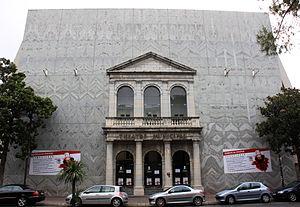
Dracénie Provence Verdon agglomération, créée en 2000, regroupe vingt-trois communes du département du Var, dont Draguignan. DPVa est la troisième intercommunalité du Var par sa population, après la communauté d'agglomération Var Estérel Méditerranée et la Métropole Toulon Provence Méditerranée. Regroupant plus de 107 000 habitants, l'agglomération dracénoise est située à mi-chemin des trois grandes métropoles régionales et à proximité de trois grands sites touristiques majeurs : le Verdon, le Golfe de Saint-Tropez et la Côte d'Azur.
Draguignan est une commune française située dans le département du Var en région Provence-Alpes-Côte d'Azur.